Chennai Port

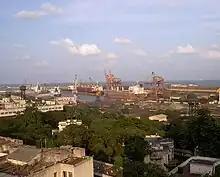
A portion of the port visible from the surrounding buildings

The port handles around 8 million tonnes of coal for clients such as the Andhra Pradesh State Electricity Board, Karnataka Power Corporation, cement plants of Tamil Nadu and independent power producers in northern Tamil Nadu and southern Andhra Pradesh. The coal handling for the Tamil Nadu Electricity Board was transferred to the Ennore Port. In 2005, as part of pollution-control measure, the port has installed wind curtains made of ultraviolet resistant fabric along the harbour's beachfront for over 1.5 km to the east of the coal terminal to prevent wind carrying coal dust into the city at a cost of 3.7 million. In 2008, the port has also installed a semi-mechanised closed coal conveyor system comprising two streams with a capacity of 15 million metric tons/annum and a handling rated capacity of 1,500 metric tons/hour/stream and running for a length of 5 km at two berths, namely, Jawahar Dock IV and VI, at a cost of 430 million to transfer the coal to the individual coal plots at the southern end of the port, from where the cargo will be transported by rail to respective destinations, thus preventing pollution from coal dust and eliminating movement of coal-carrying trucks within the port. The conveyor runs at an elevation of 10–13 m and has provision for longitudinal movement along the road to the plots and transverse movement for stacking coal at individual plots. Coal discharged into the hoppers located at the two docks is conveyed to coal plots through conveyors or tripper cars and is equipped with belt weigher. The conveyor system is expected to remain functional for about 5 years, till Ennore Port is ready to handle coal for all the clients.